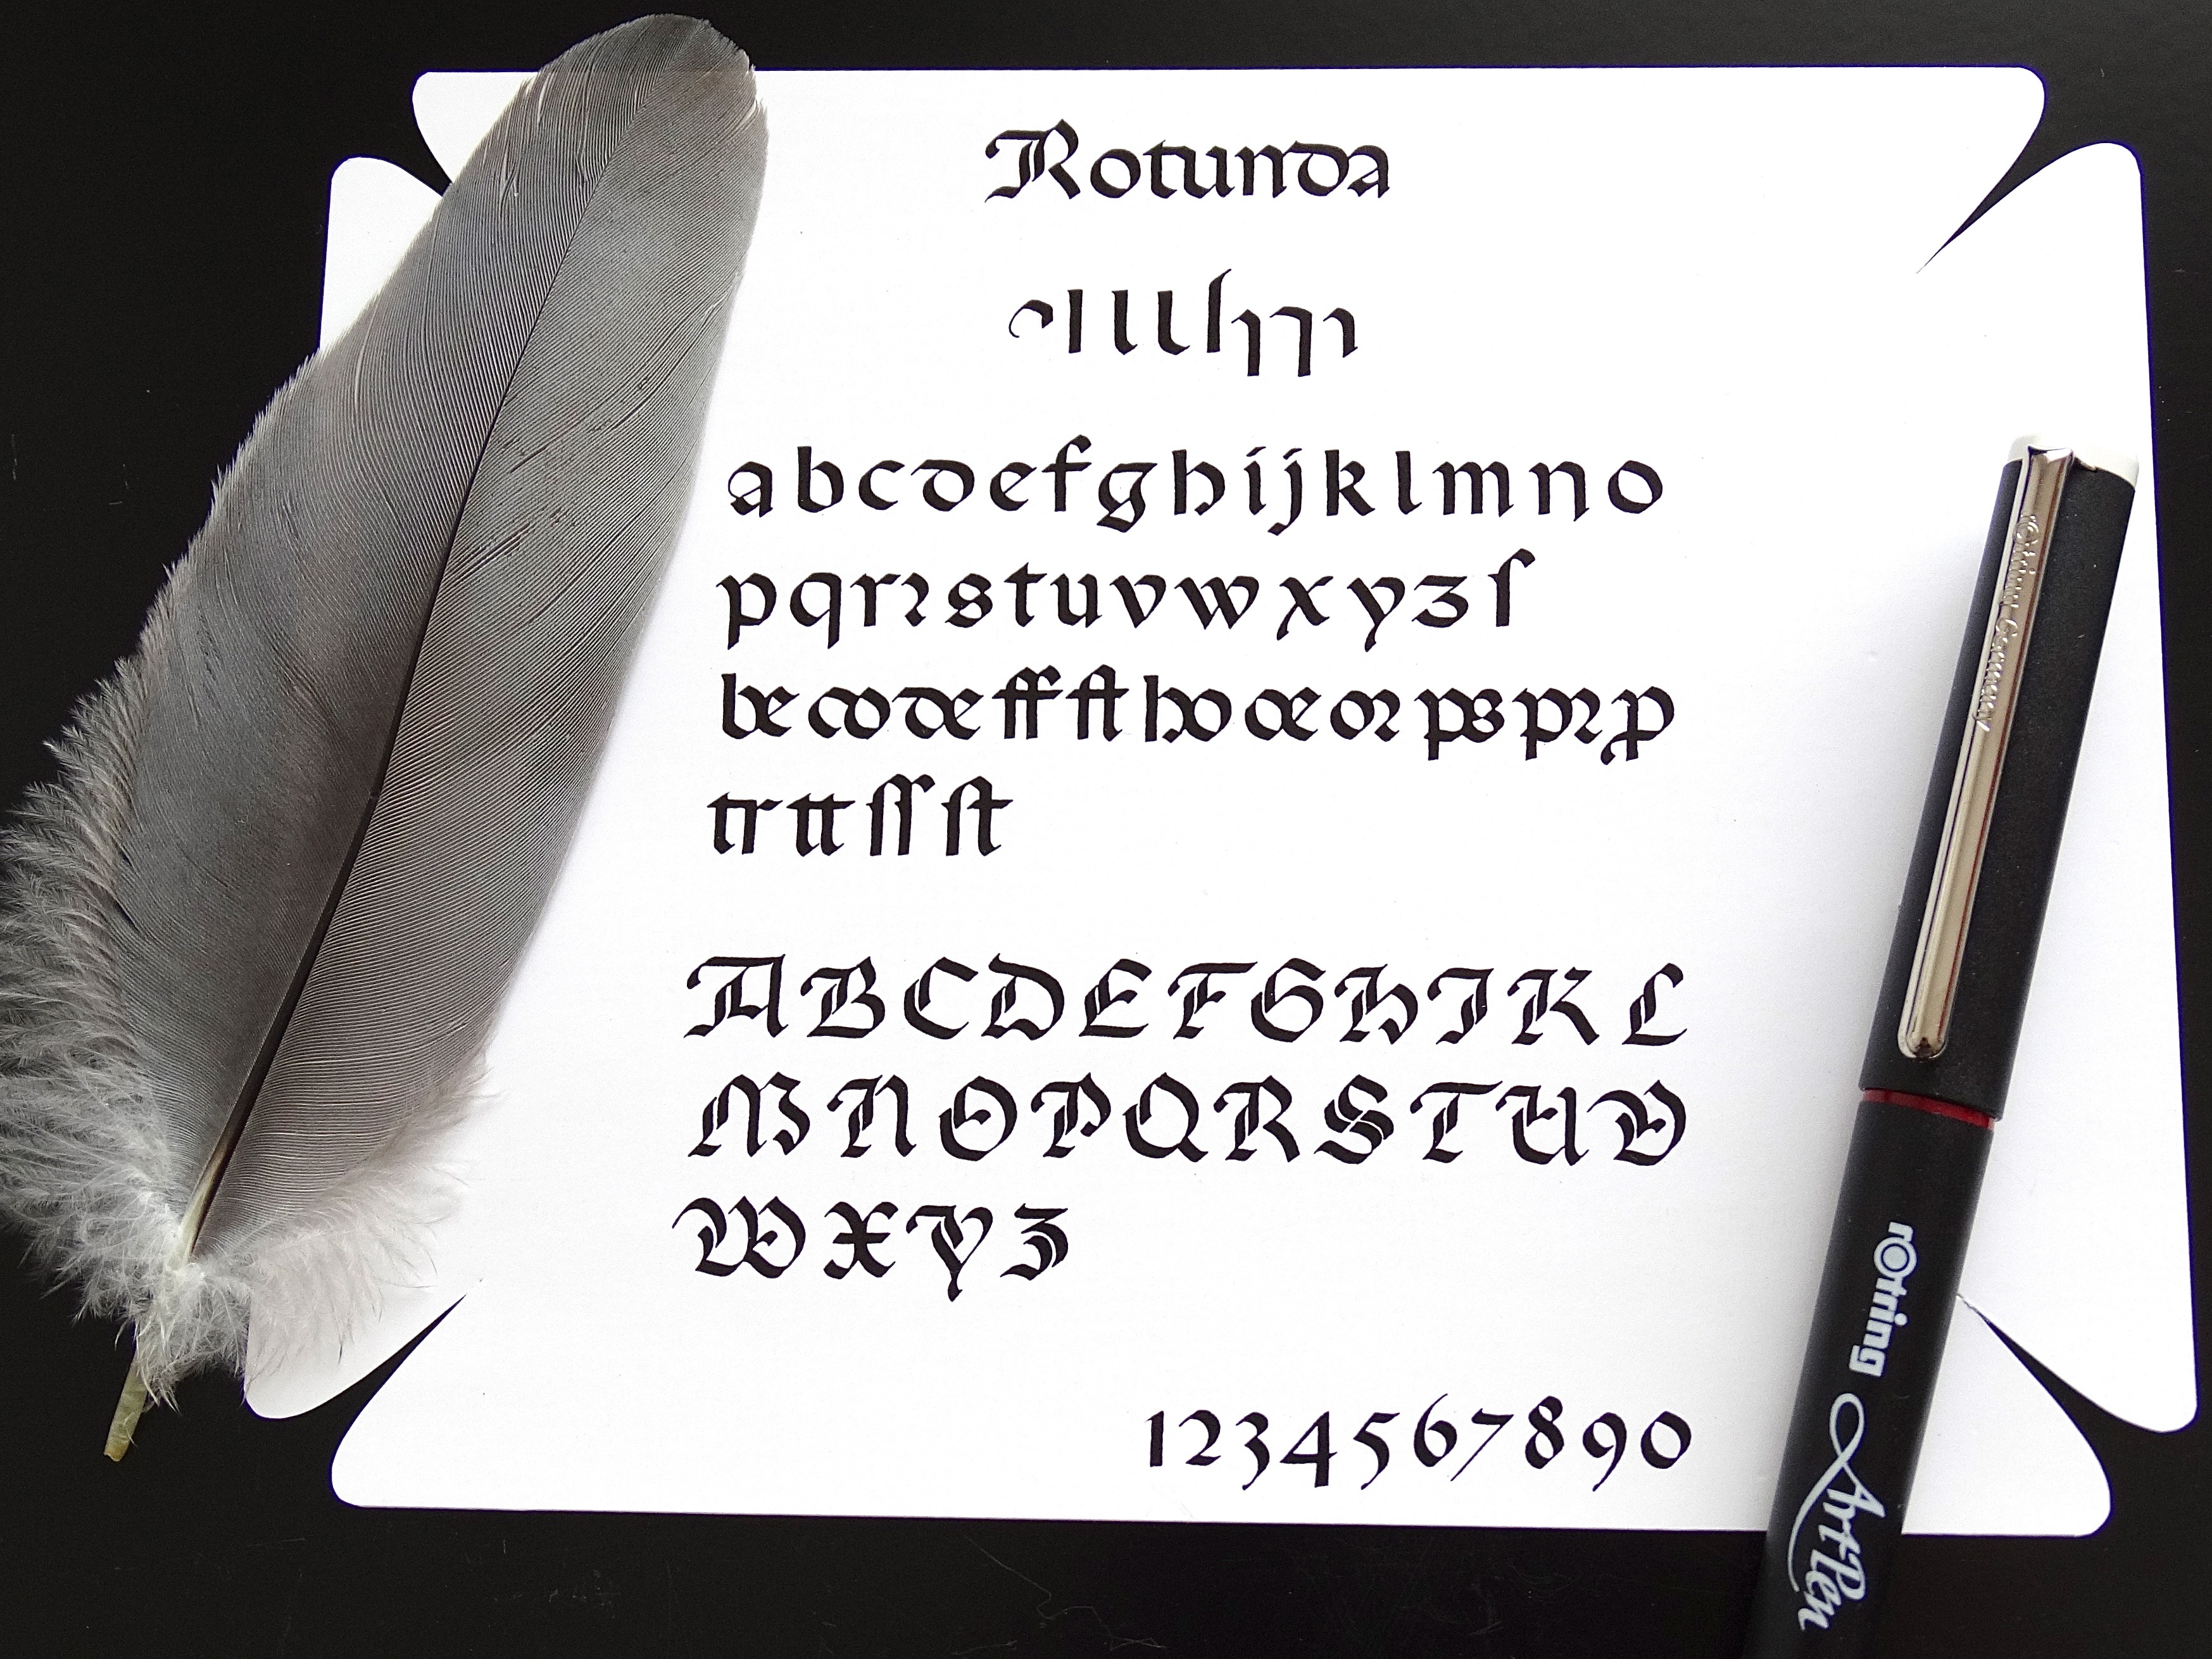
writing, wing, white, pen, spring, material, fountain pen, brand, font, art, text, letters, calligraphy, leave, lightweight